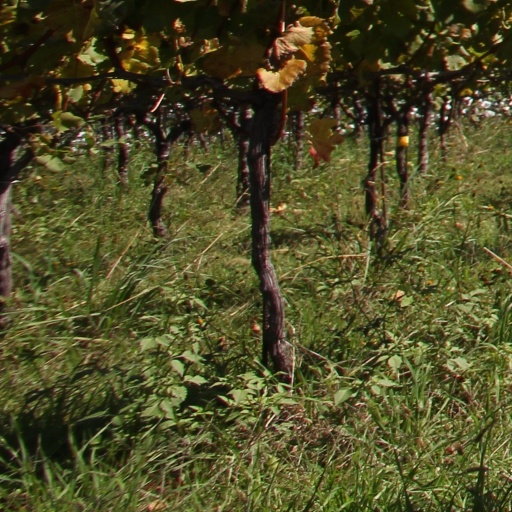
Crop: grape